Neil Parish

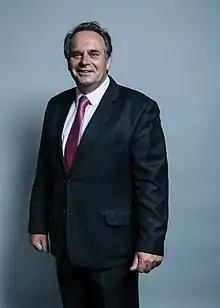
Official portrait, 2017

Parish was elected as Member of Parliament (MP) for Tiverton and Honiton on 6 May 2010. The Conservative vote increased by 3.6 per cent, with Parish attracting 27,614 votes – 50.3 per cent of the overall votes cast. He had a majority of 9,320 votes.